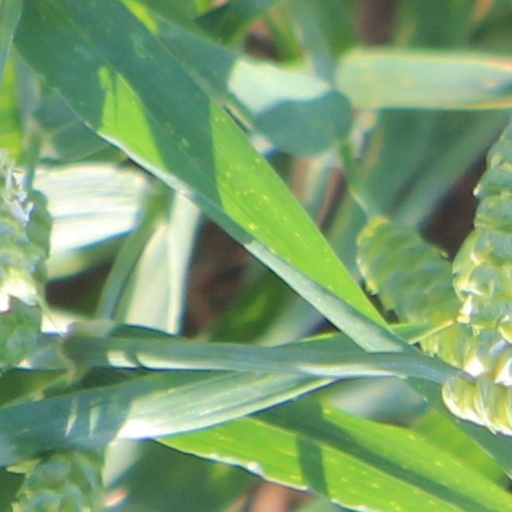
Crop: wheat